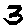
Label: 3